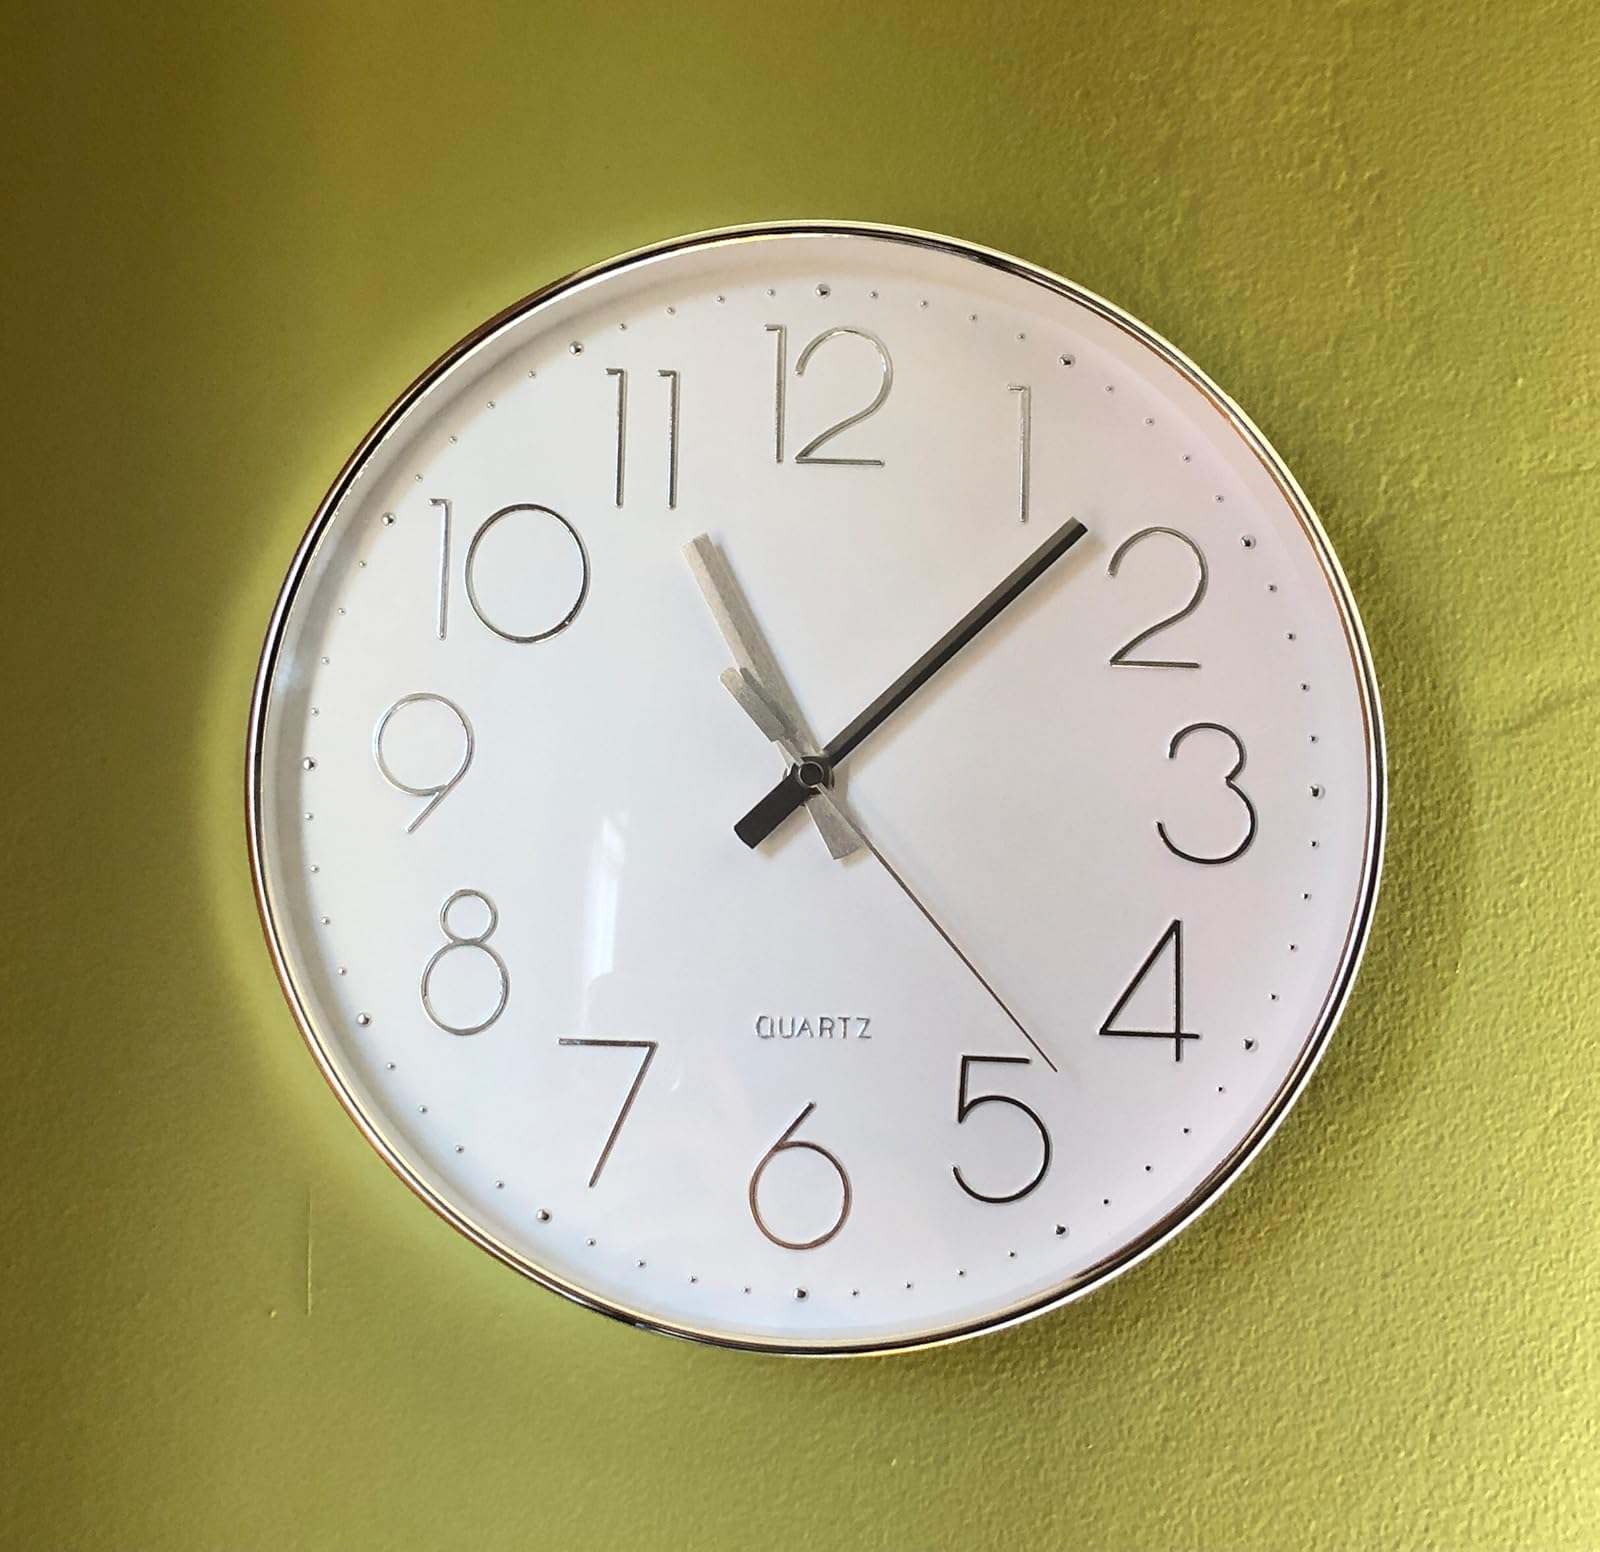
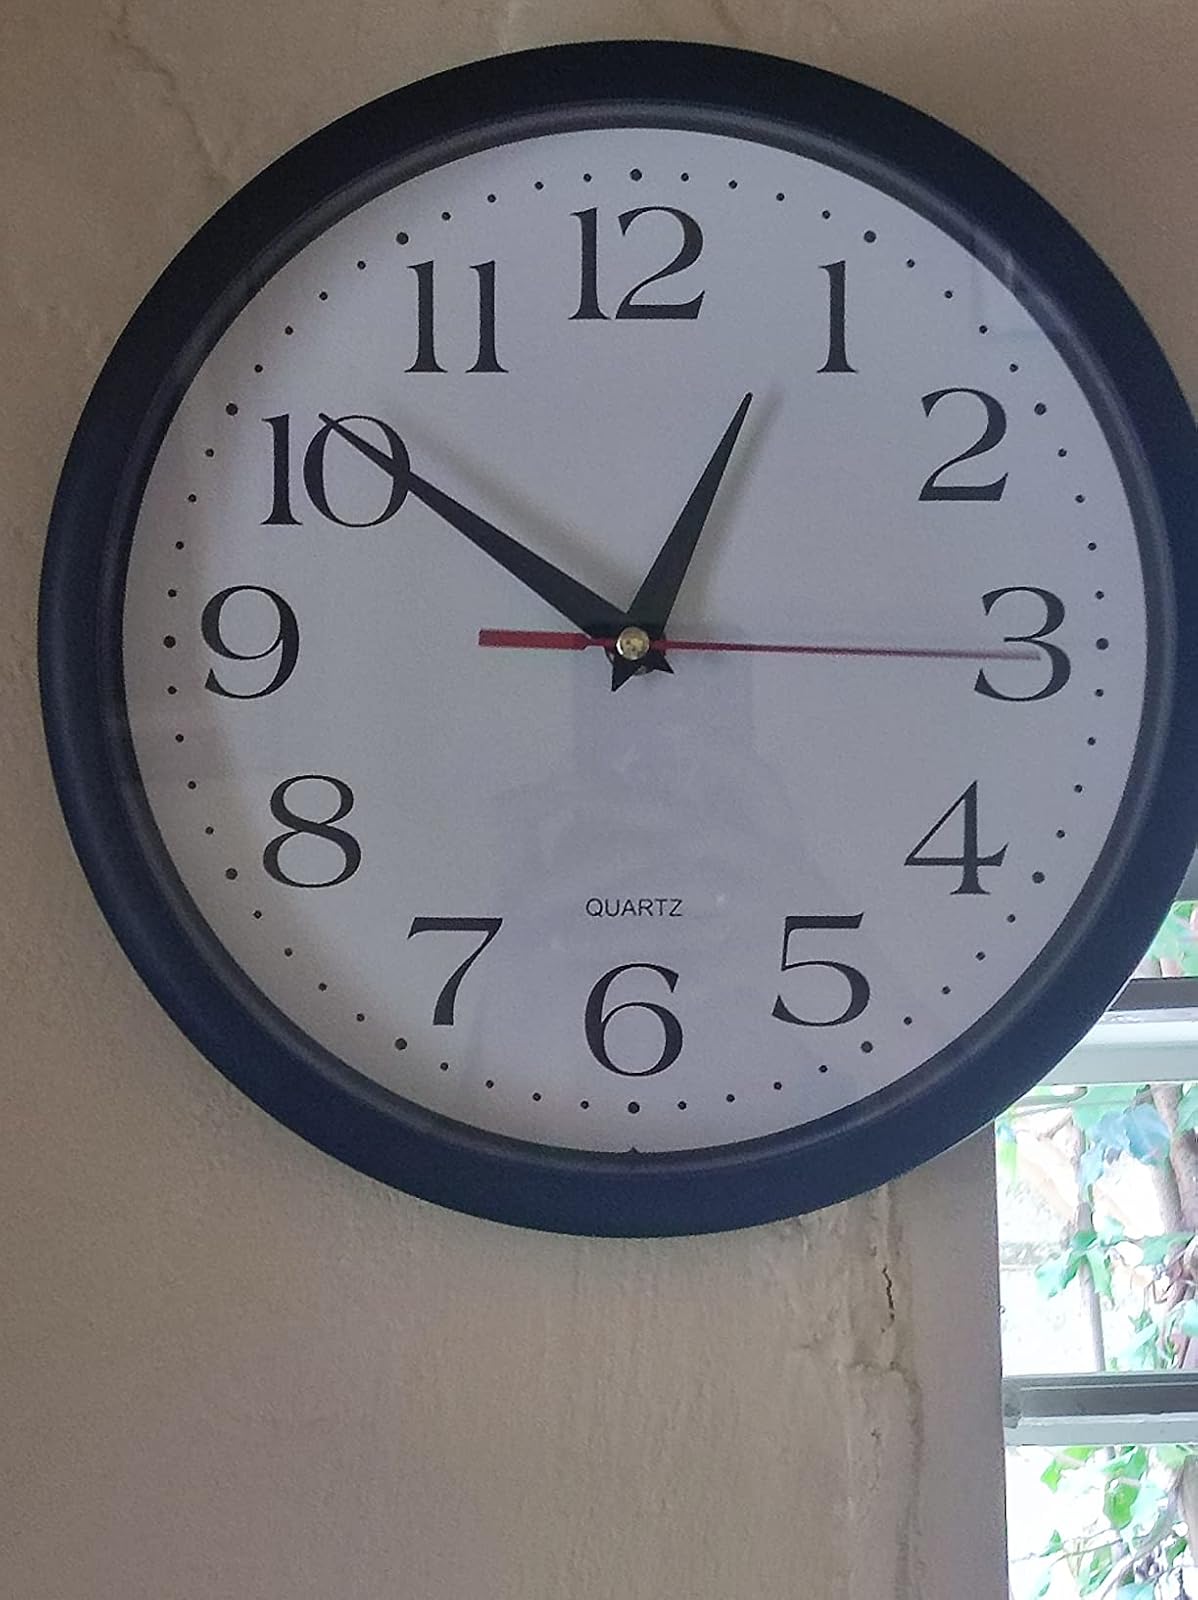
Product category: clock
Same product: no